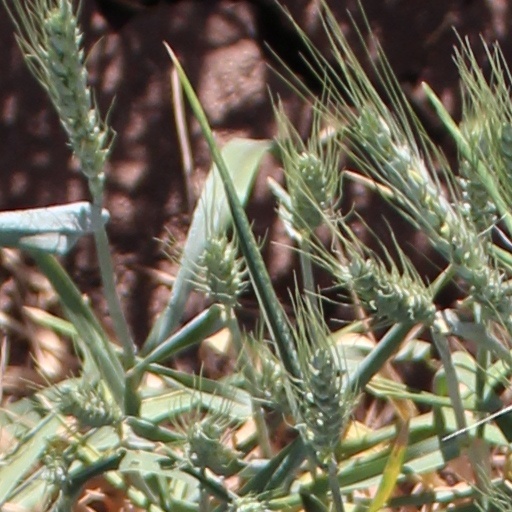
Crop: wheat